Aspermont, Texas

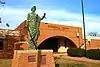
Stonewall county courthouse

At the 2000 census, 1,021 people, 418 households, and 282 families were living in the town. The population density was 493.2 people/sq mi (190.4/km). The 507 housing units averaged 244.9/sq mi (94.6/km). The racial makeup of the town was 85.99% White, 4.31% African American, 0.10% Native American, 0.39% Asian, 7.25% from other races, and 1.96% from two or more races. Hispanics or Latinos of any race were 13.12%.